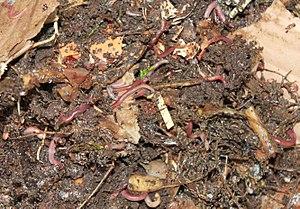
Lombricompostage